Born Yesterday (1950 film)

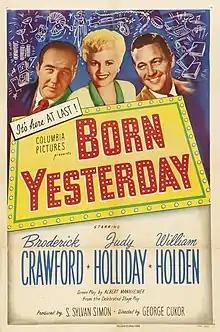
Theatrical release poster

Born Yesterday is a 1950 American romantic comedy-drama film directed by George Cukor, based on the 1946 stage play of the same name by Garson Kanin. The screenplay was credited to Albert Mannheimer. According to Kanin's autobiography, Cukor did not like Mannheimer's work, believing it lacked much of the play's value, so he approached Kanin about adapting a screenplay from his own play. Because of legal entanglements, Kanin did not receive screen credit.